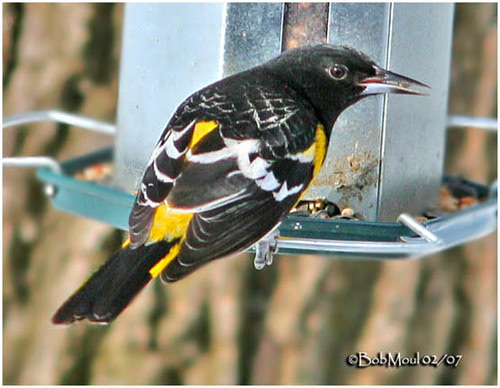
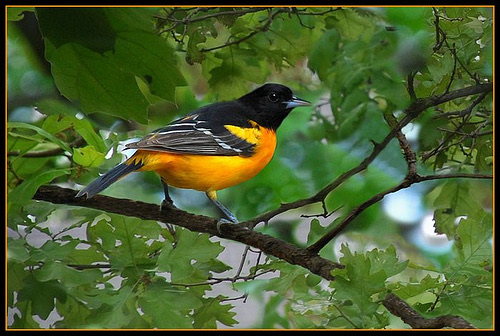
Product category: misc
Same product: yes